IBM Quantum Platform

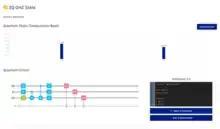
Screenshot showing the result of running a GHZ state experiment using the IBM Quantum Composer

The Quantum Composer is a graphic user interface (GUI) designed by IBM to allow users to construct various quantum algorithms or run other quantum experiments. Users may see the results of their quantum algorithms by either running it on a real quantum processor or by using a simulator. Algorithms developed in the Quantum Composer are referred to as a "quantum score", in reference to the Quantum Composer resembling a musical sheet.